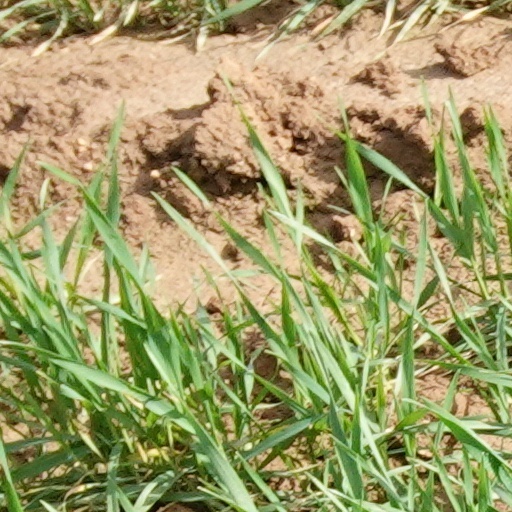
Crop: wheat